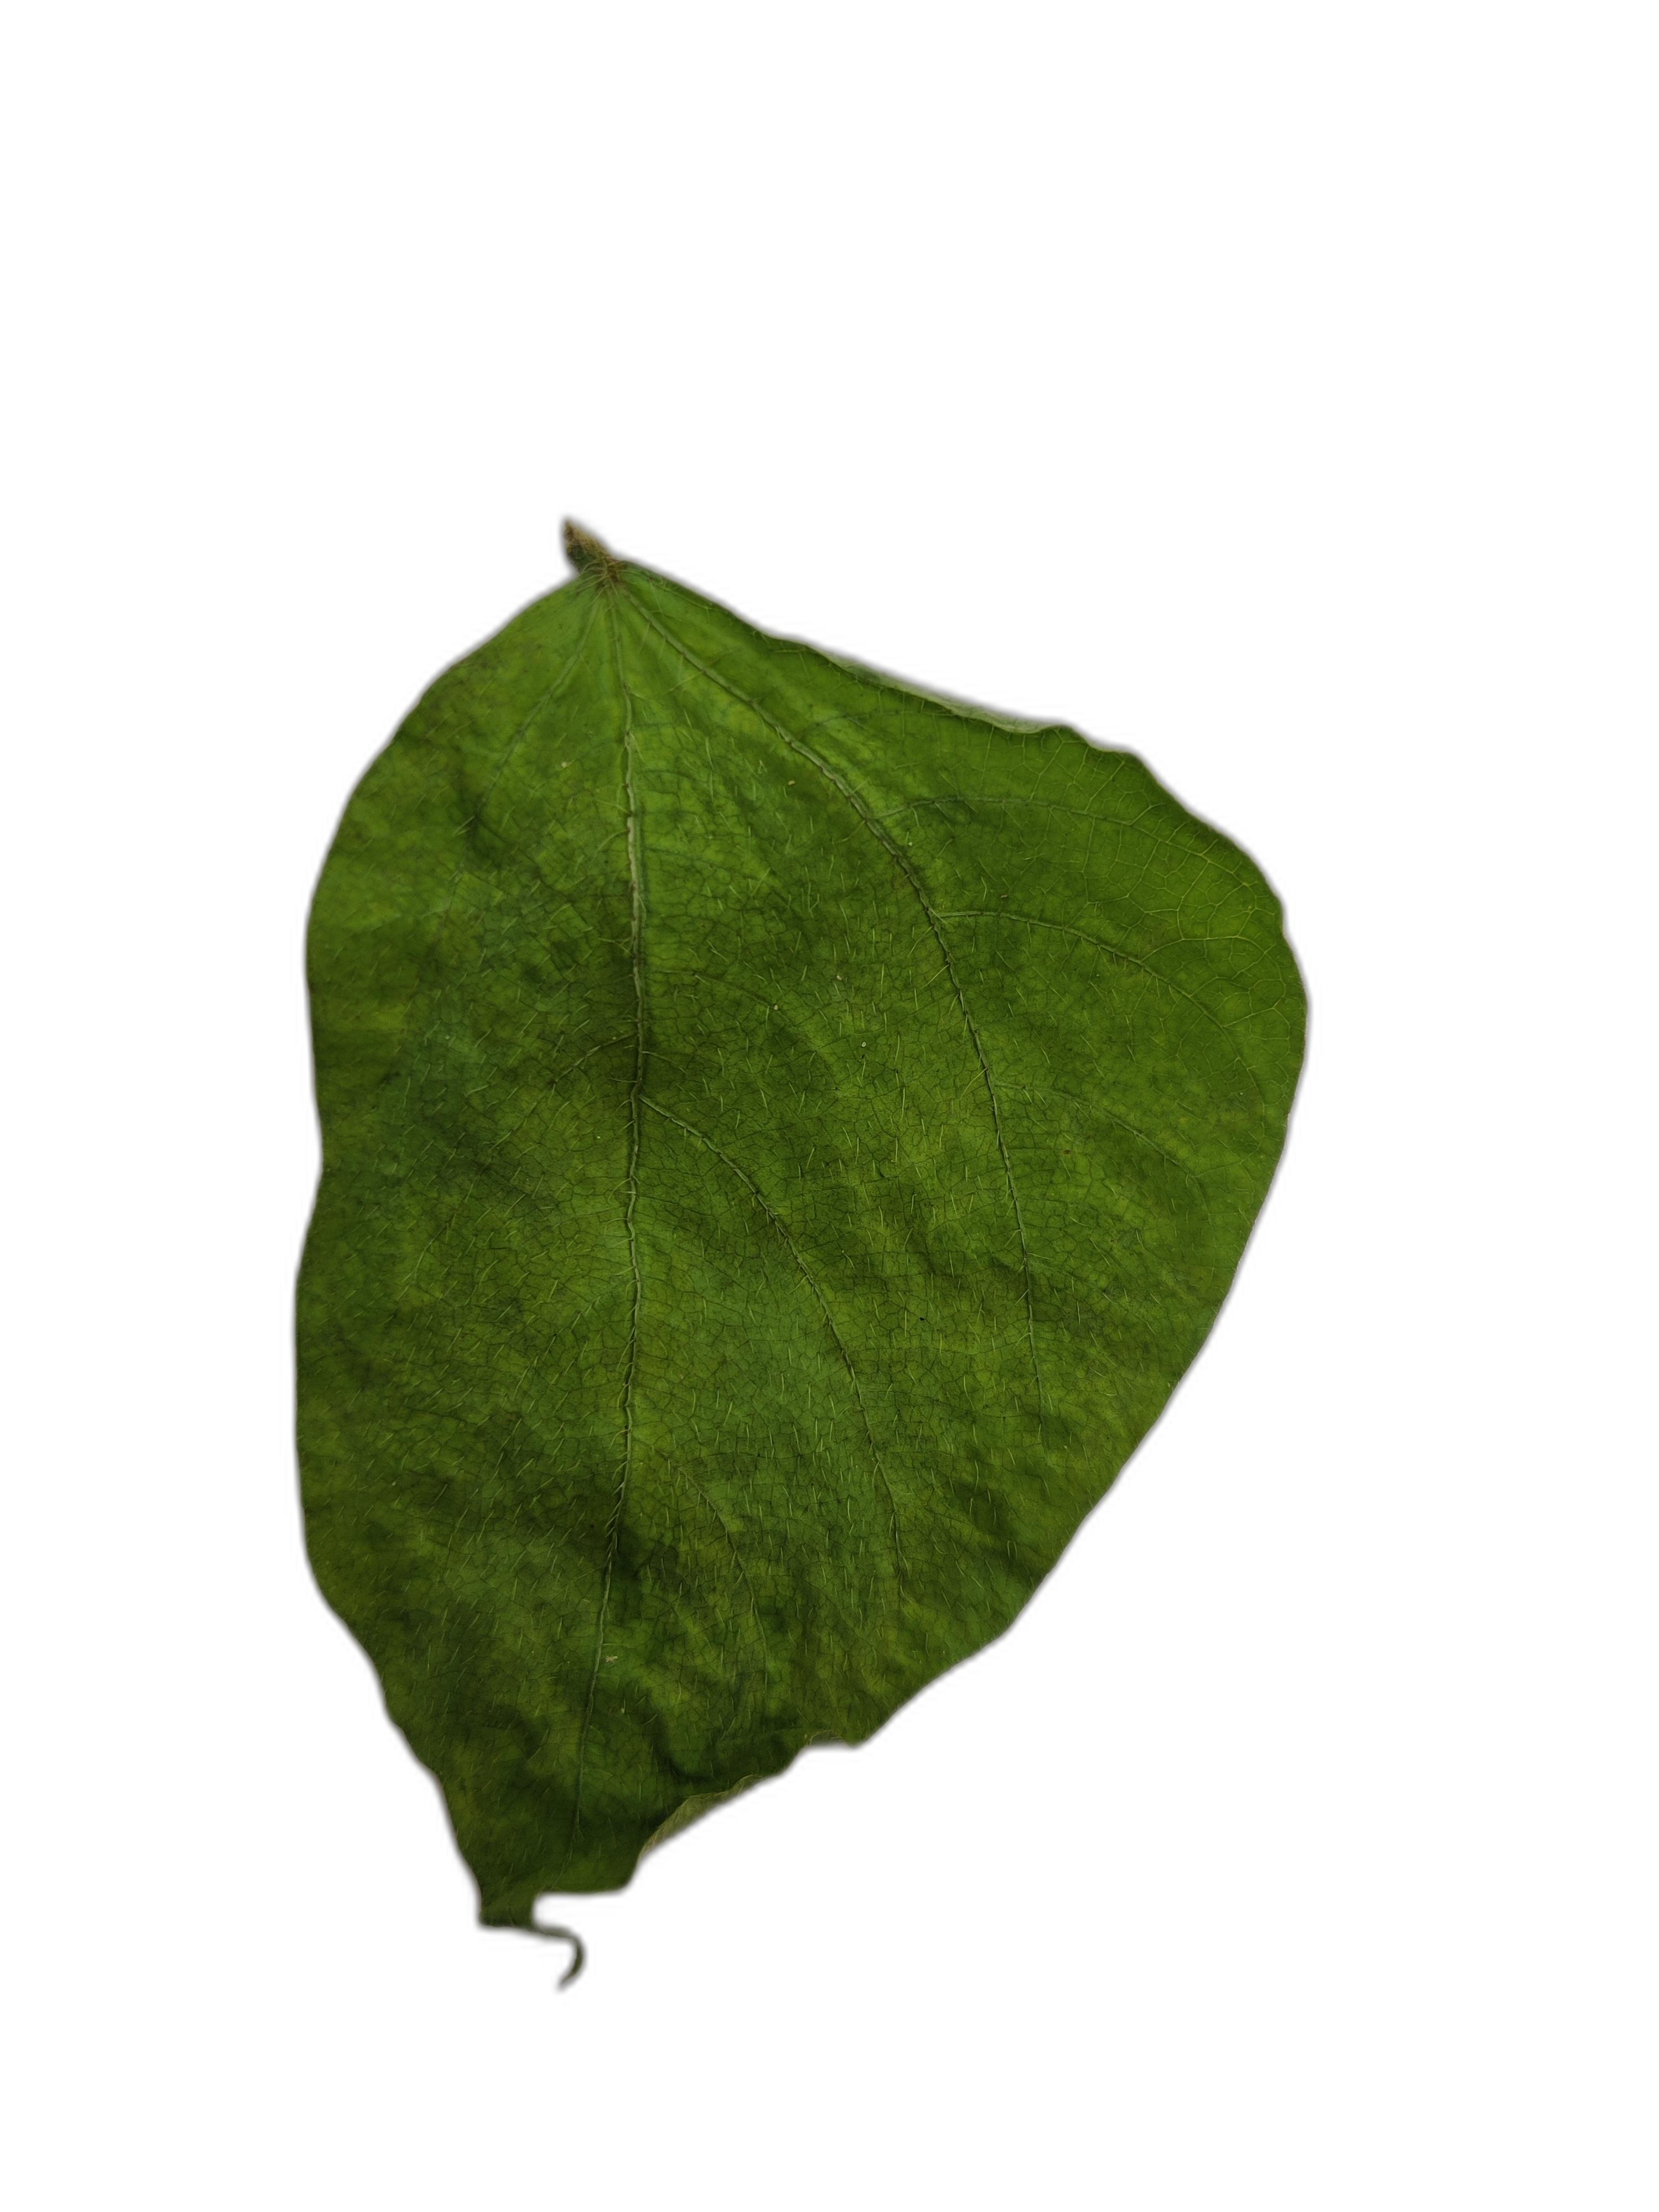
Label: Healthy